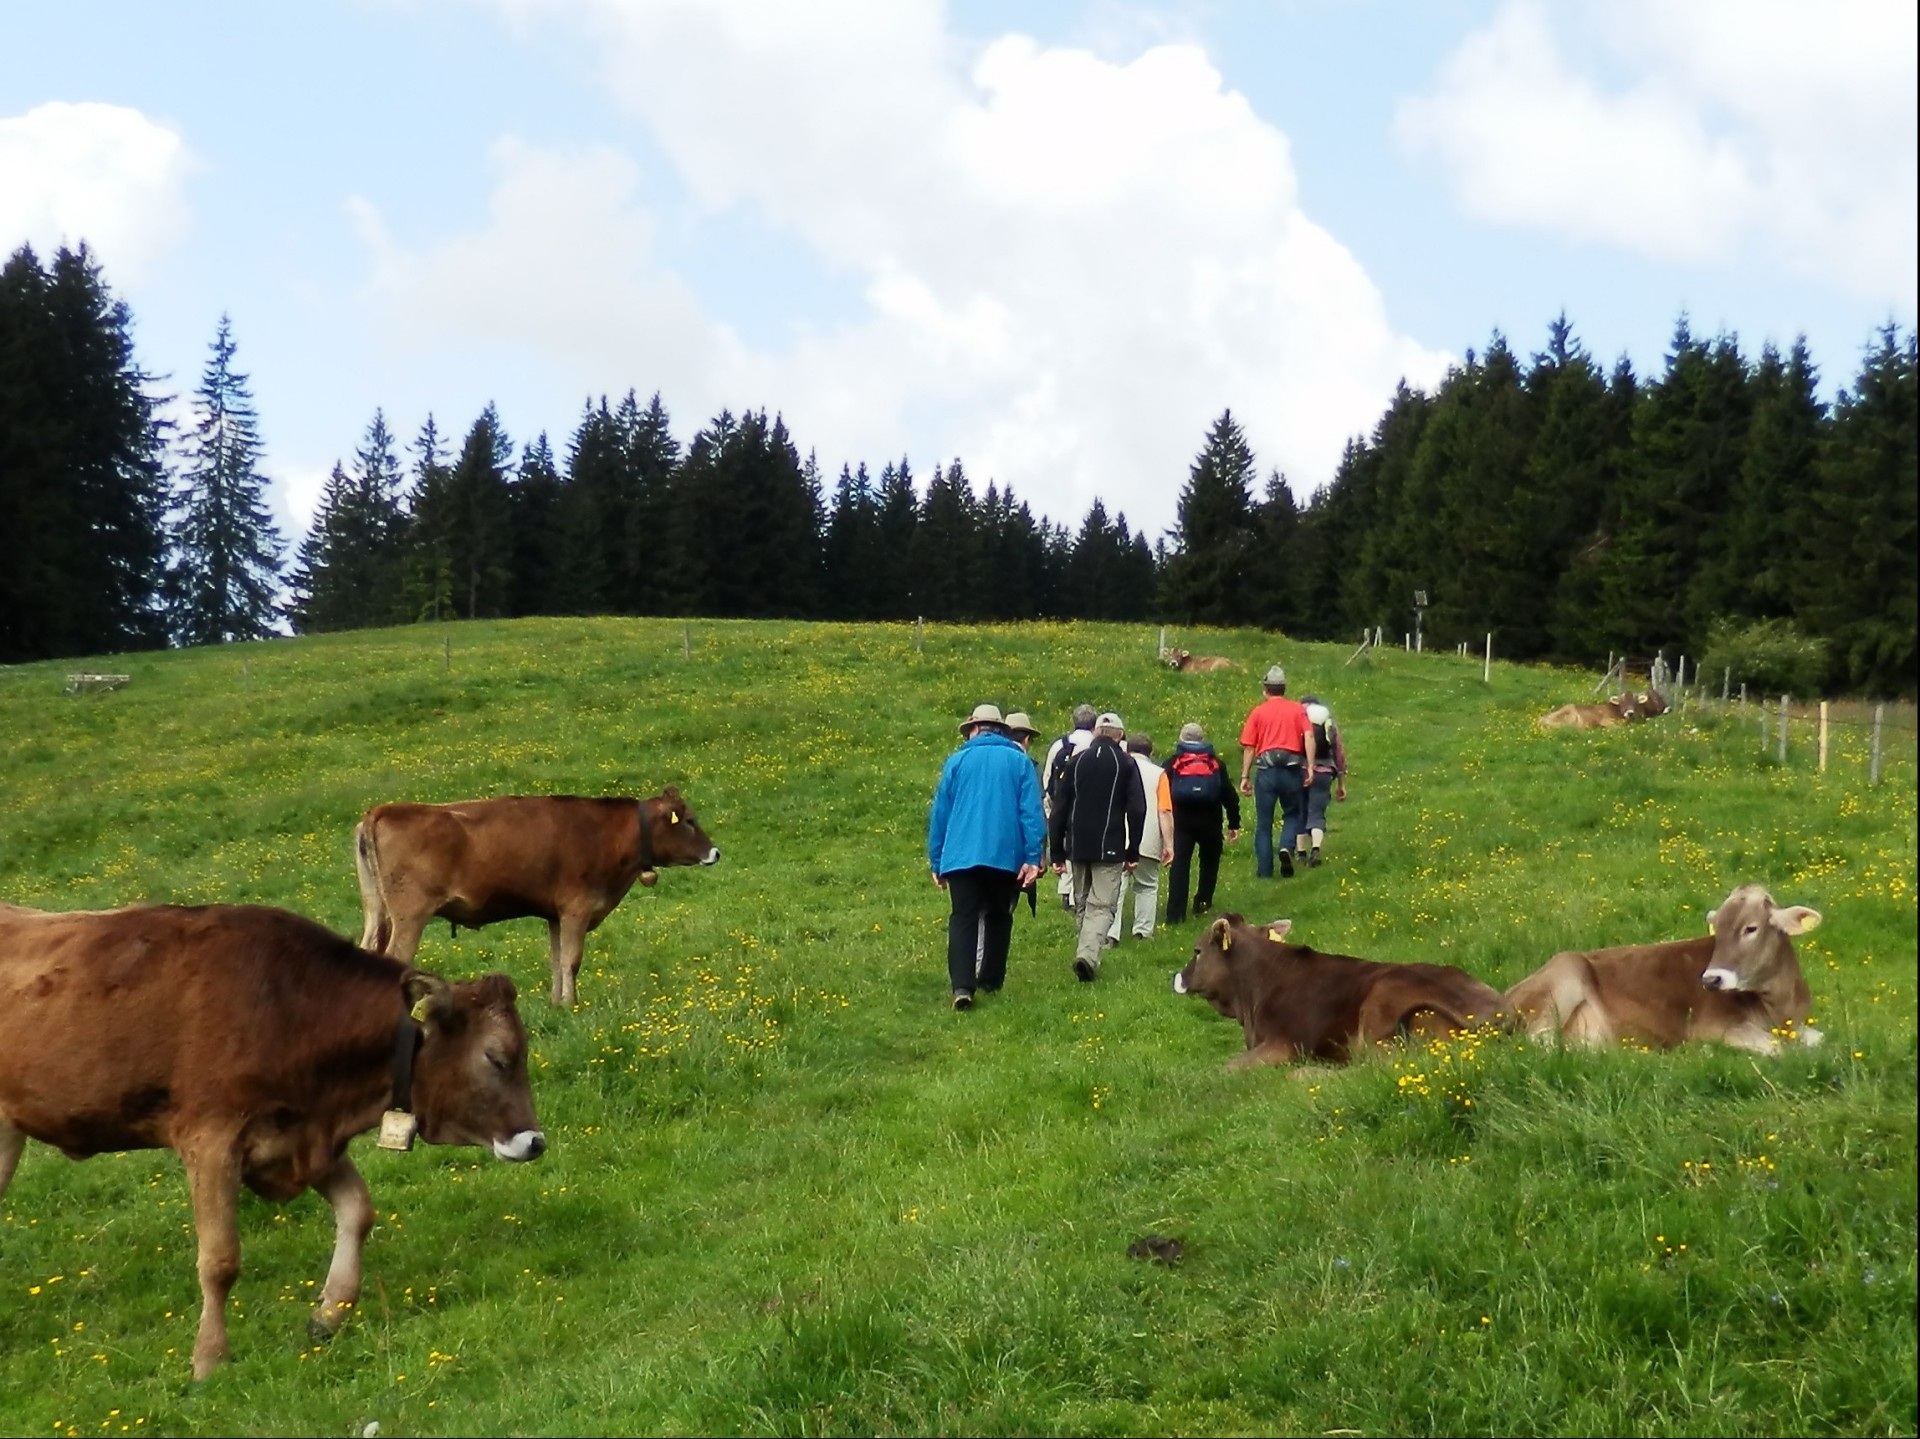
nature, grass, sky, hiking, field, farm, meadow, prairie, cow, cattle, herd, pasture, grazing, ranch, cows, grassland, habitat, ecosystem, wanderer, rural area, mountain meadow, mountain hike, cattle like mammal, allgau